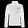
Label: Coat